Guillermo Cano Isaza

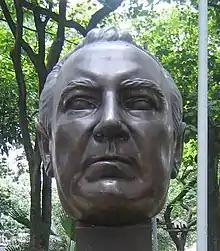
Cano statue in Medellín

Guillermo Cano Isaza (12 August 1925 – 17 December 1986) was a Colombian journalist. The editor of "El Espectador" from 1952 until 1986, he was assassinated in Bogotá in what was widely seen as an attack related to his criticism of Colombia's drug barons.